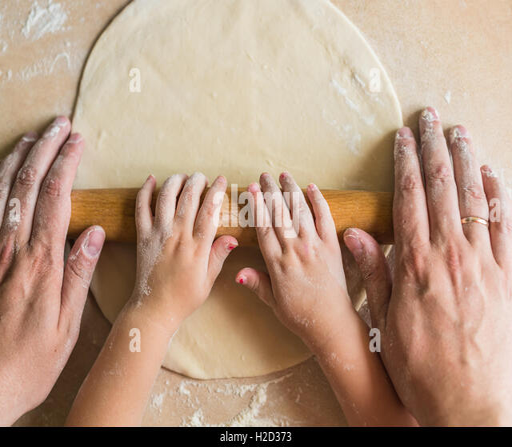
children and dad hands rolled dough with a rolling pin on the table